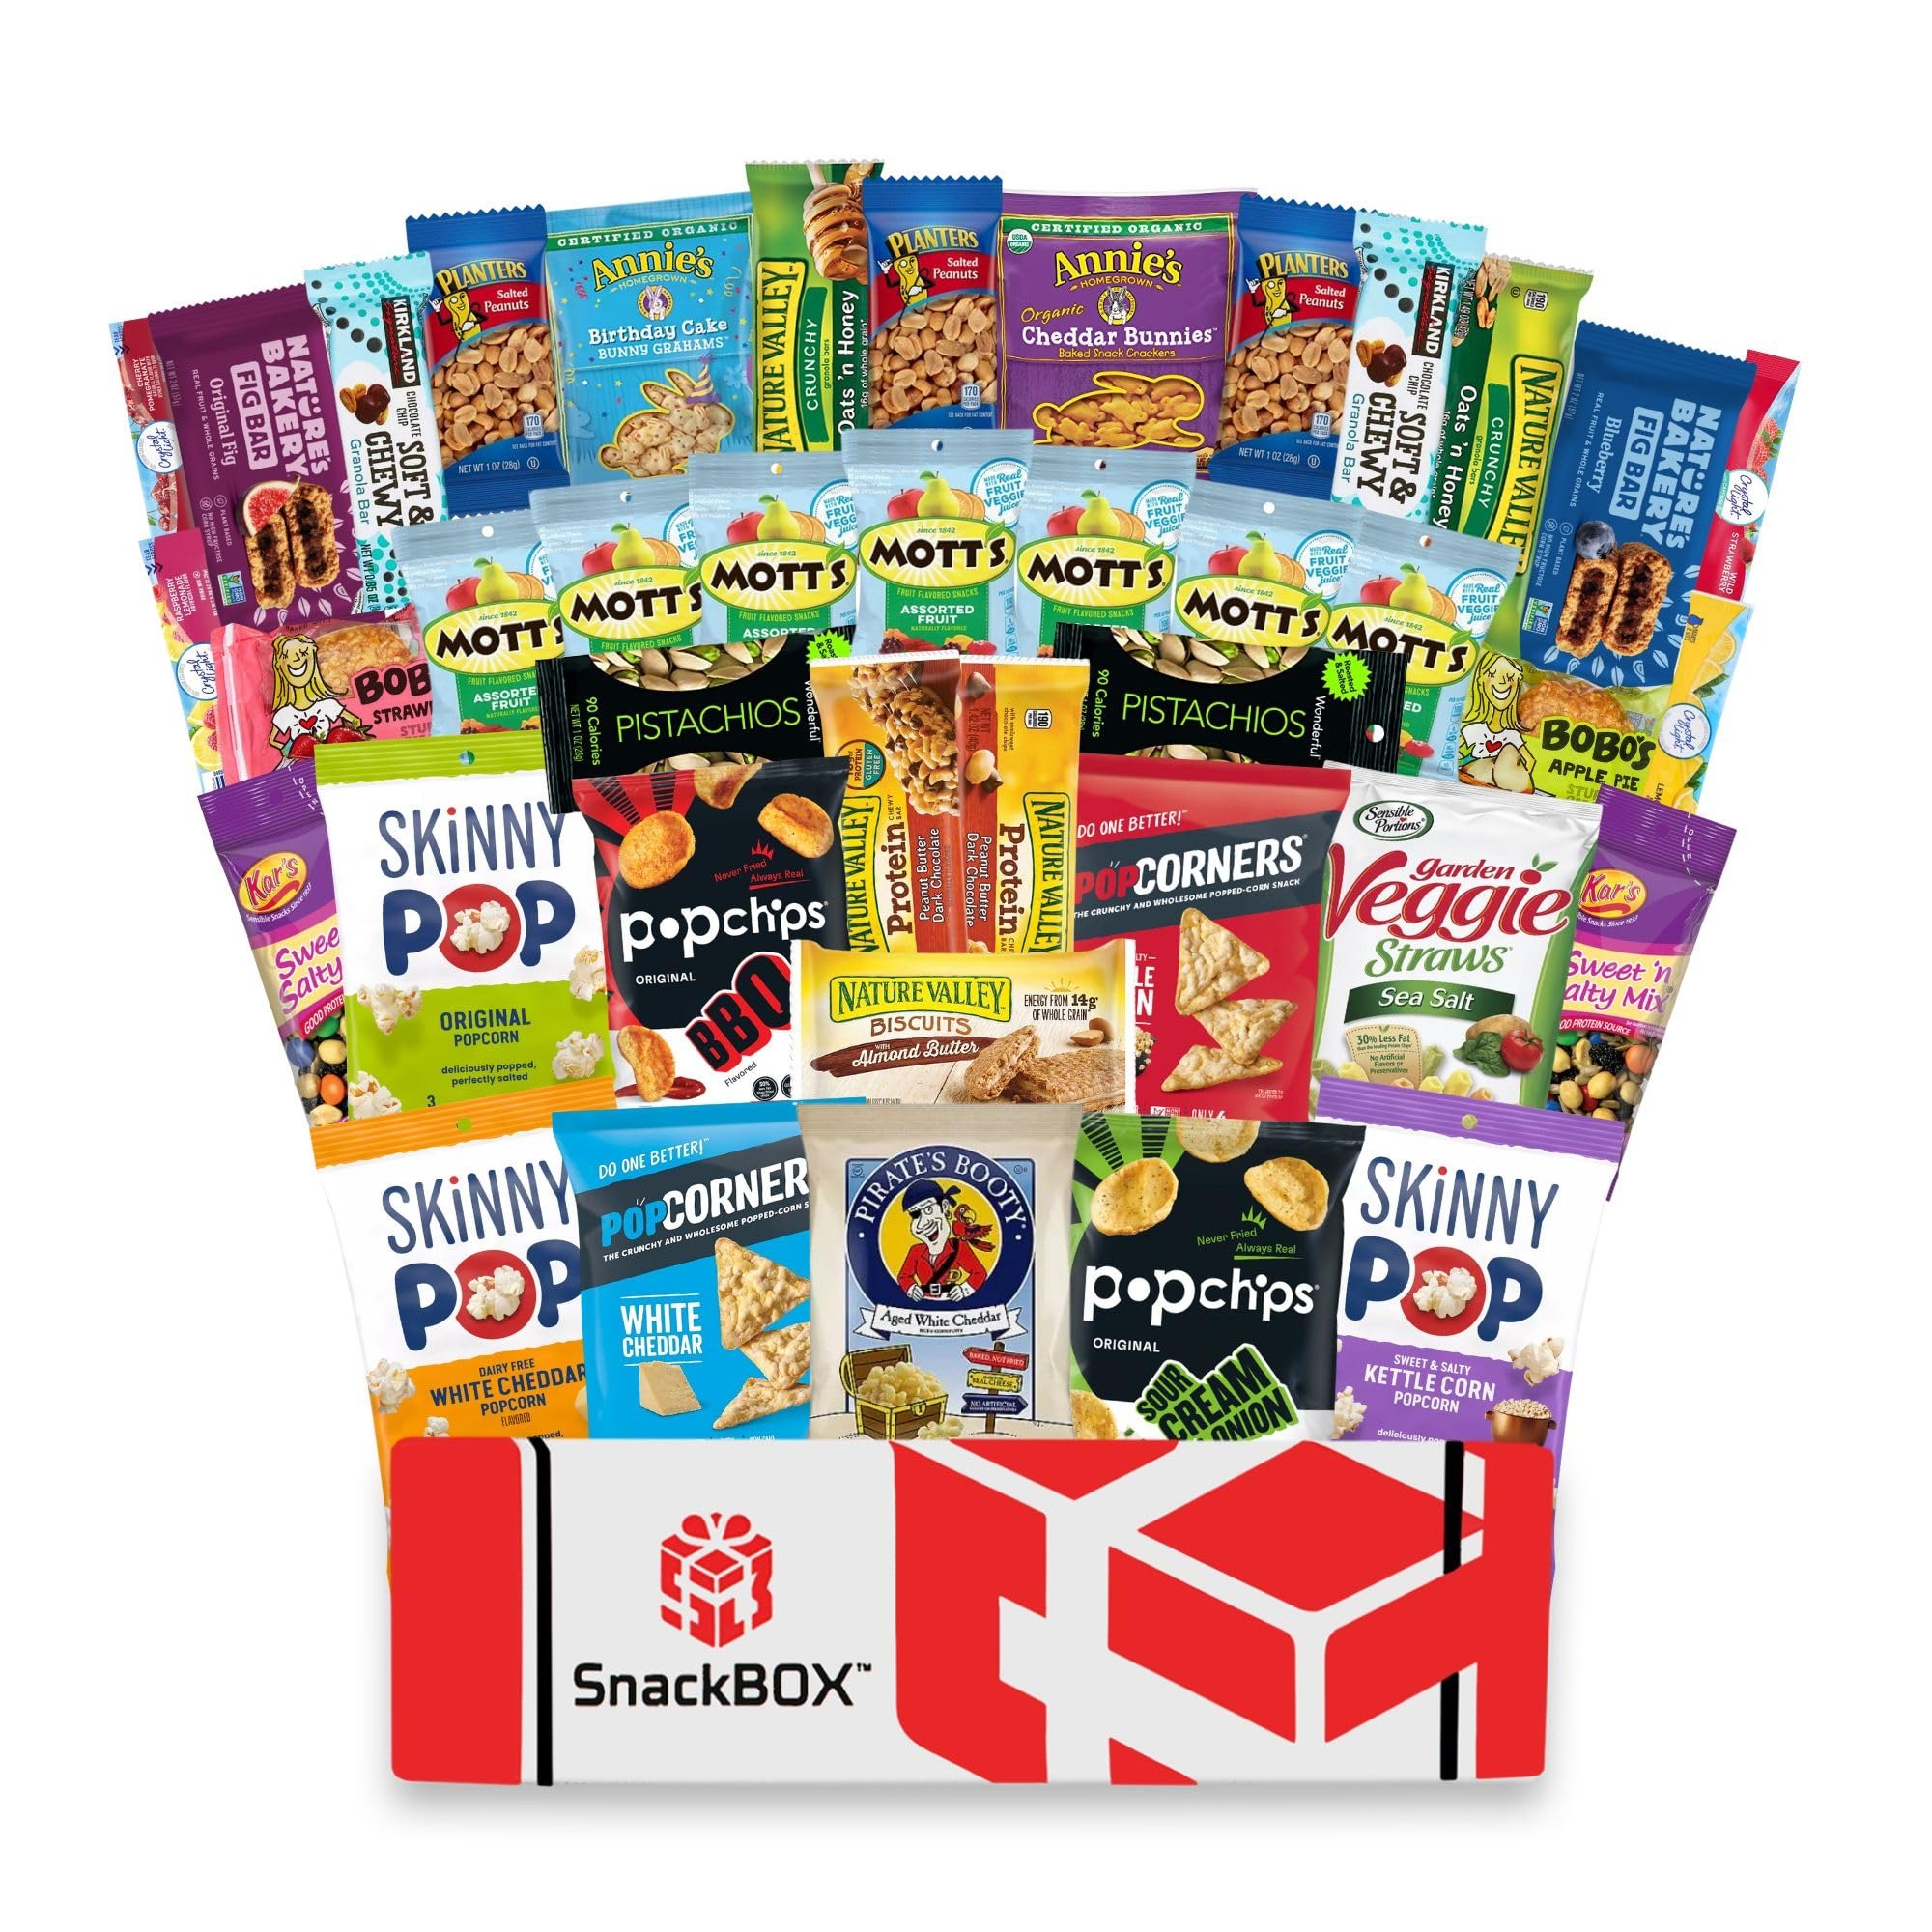
Item Name: Snack Box Healthy Snack Assortment Variety Care Package (40 Count) | Fathers Day Holiday, Employee Appreciation, Office, Breakroom, Teachers, Back to School, College Students, Birthday Gift, Events, Meeting
Bullet Point 1: FATHER'S DAY GIFT : Our pre-filled snack boxes are a sweet and thoughtful way to show Dad just how much he means to you! Care packages are perfect as a Fathers Day gift for dads, Fathers Day gift for stepdad, Fathers Day gift for grandpa, Fathers Day gift for husband, Fathers Day gift for brother, Fathers Day gift for son, Fathers Day gift for coach, Fathers Day gift for In laws, Fathers Day gift box, Fathers Day gift set
Bullet Point 2: DIMENTIONS: This 14”X10”X4.5" package includes: 40 of the tastiest individually wrapped single serve name brand snacks we could find. The box includes a perfect mix of sweet and salty flavors to win over even the hardest to please taste buds.
Bullet Point 3: BRAND NAME SNACKS: This Snack box has 40 snacks, with sweet, salty, savory, and healthy options. It includes top brands of chips, cookies, drink mix,, bars, popcorn, and Trail mix. This variety pack is the ultimate sampler box, with all your favorite individually-wrapped snacks. It's perfect for adults and college students, variety fun pack, with bulk, bundle, and value options. It's one of the best snack variety packs on Amazon.
Bullet Point 4: GREAT FOR: Schools, College, University, Finals Week, Summer, Camp Office, Meetings, Lunch or Outing Events, On-the-go Snacks Movie, Movies, Picnics, Party, Parties Birthday, Birthdays, Celebration, Anniversary, Wedding Halloween, Christmas, Valentine's, Easter Hospitals, Churches, Get Well Soon, After Surgery, Healing, Cancer, Chemo, Sick, Sympathy Abroad, Car Driving, Road Trips, Deployment Thank You, Appreciation, Congratulations, Graduation Love, Friendship
Bullet Point 5: All PEOPLE: Military soldiers, boyfriend, aunt, nephew, teens, father, friend, son, business, grandmother, inmates, husband, women, co-workers, grandchild, new mom, baby, granddaughter, partner, cousin, pop, students, teacher, grandma, girl, someone special, young kids, kids of any age, boss, niece, grandfather, dad, fiancé, toddler, wife, uncle, mother, boys, loved one, girls, acquaintance, buddy, yourself, girlfriend.
Product Description: <p><b>Do you ever wonder if your loved one is eating well while they’re away?</b> We designed these tasty snack boxes so that you can make sure they have the tastiest treats coming straight to their door anytime you want to send them a sweet little surprise.</p> <p>If you have a college student or family member in the military living away from home, sometimes all it takes to bring back the memories from home is a tasty snack from someone they care about. With our pre-packaged delicious snack boxes, you can easily ship a box of love their way to bring them back to Mom and Dad’s or Grandma and Grandpa’s house with just a bite of tasty food and a care package.</p> <p>If you’re looking for something nice to do for a loved one that’s going to bring a smile to their face, send them one of our delicious snack boxes and know that they won’t be going to bed hungry.</p> <p><b>This SnackBOX Contains (2) 1.0 oz Annie's Bunny Crackers,</p> <p>(2) 0.5 oz Skinny Popcorn Variety,</p> <p>(4) 0.09 oz Crystal Light,</p> <p>(2) 2.0 oz Fig Bar Natures Bakery,</p> <p>(2) 2.0 oz Kar's Nuts Sweet n Salty,</p> <p>(2) 1.3 oz Bobo's Oat Bites,</p> <p>(1) 1.35 oz Nature Valley Almond Butter Biscuits,</p> <p>(2) 1.42 oz Nature Valley Protein,</p> <p>(2) 1.49 oz Nature Valley Oats n Honey,</p> <p>(1) 0.5 oz Pirates Booty,</p> <p>(2) 1.5 oz Pistachios,</p> <p>(3) 1.0 oz Planters Lightly Salted Peanuts,</p> <p>(2) 0.8 oz Pop Chips,</p> <p>(2) 1.0 oz Pop corners,</p> <p>(2) 0.85 oz Chewy Granola Bars,</p> <p>(1) 0.5 oz Skinny Popcorn Variety,</p> <p>(1) 1.0 oz Veggie Straw,</p> <p>(7) 0.8 oz Motts Fruit Snacks
Value: 1.0
Unit: Count

Price: 43.99